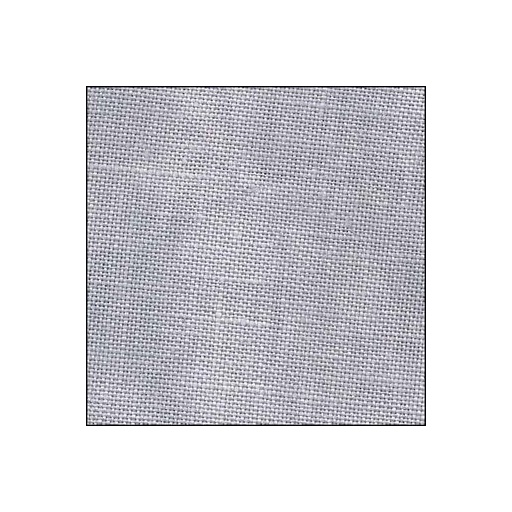
Zweigart 40 ct Stormy Night
Brand: Yarn Tree
Category: Arts & Entertainment > Hobbies & Creative Arts > Arts & Crafts > Art & Crafting Materials > Textiles > Crafting Canvas > Needlecraft Canvas > Evenweave Fabric